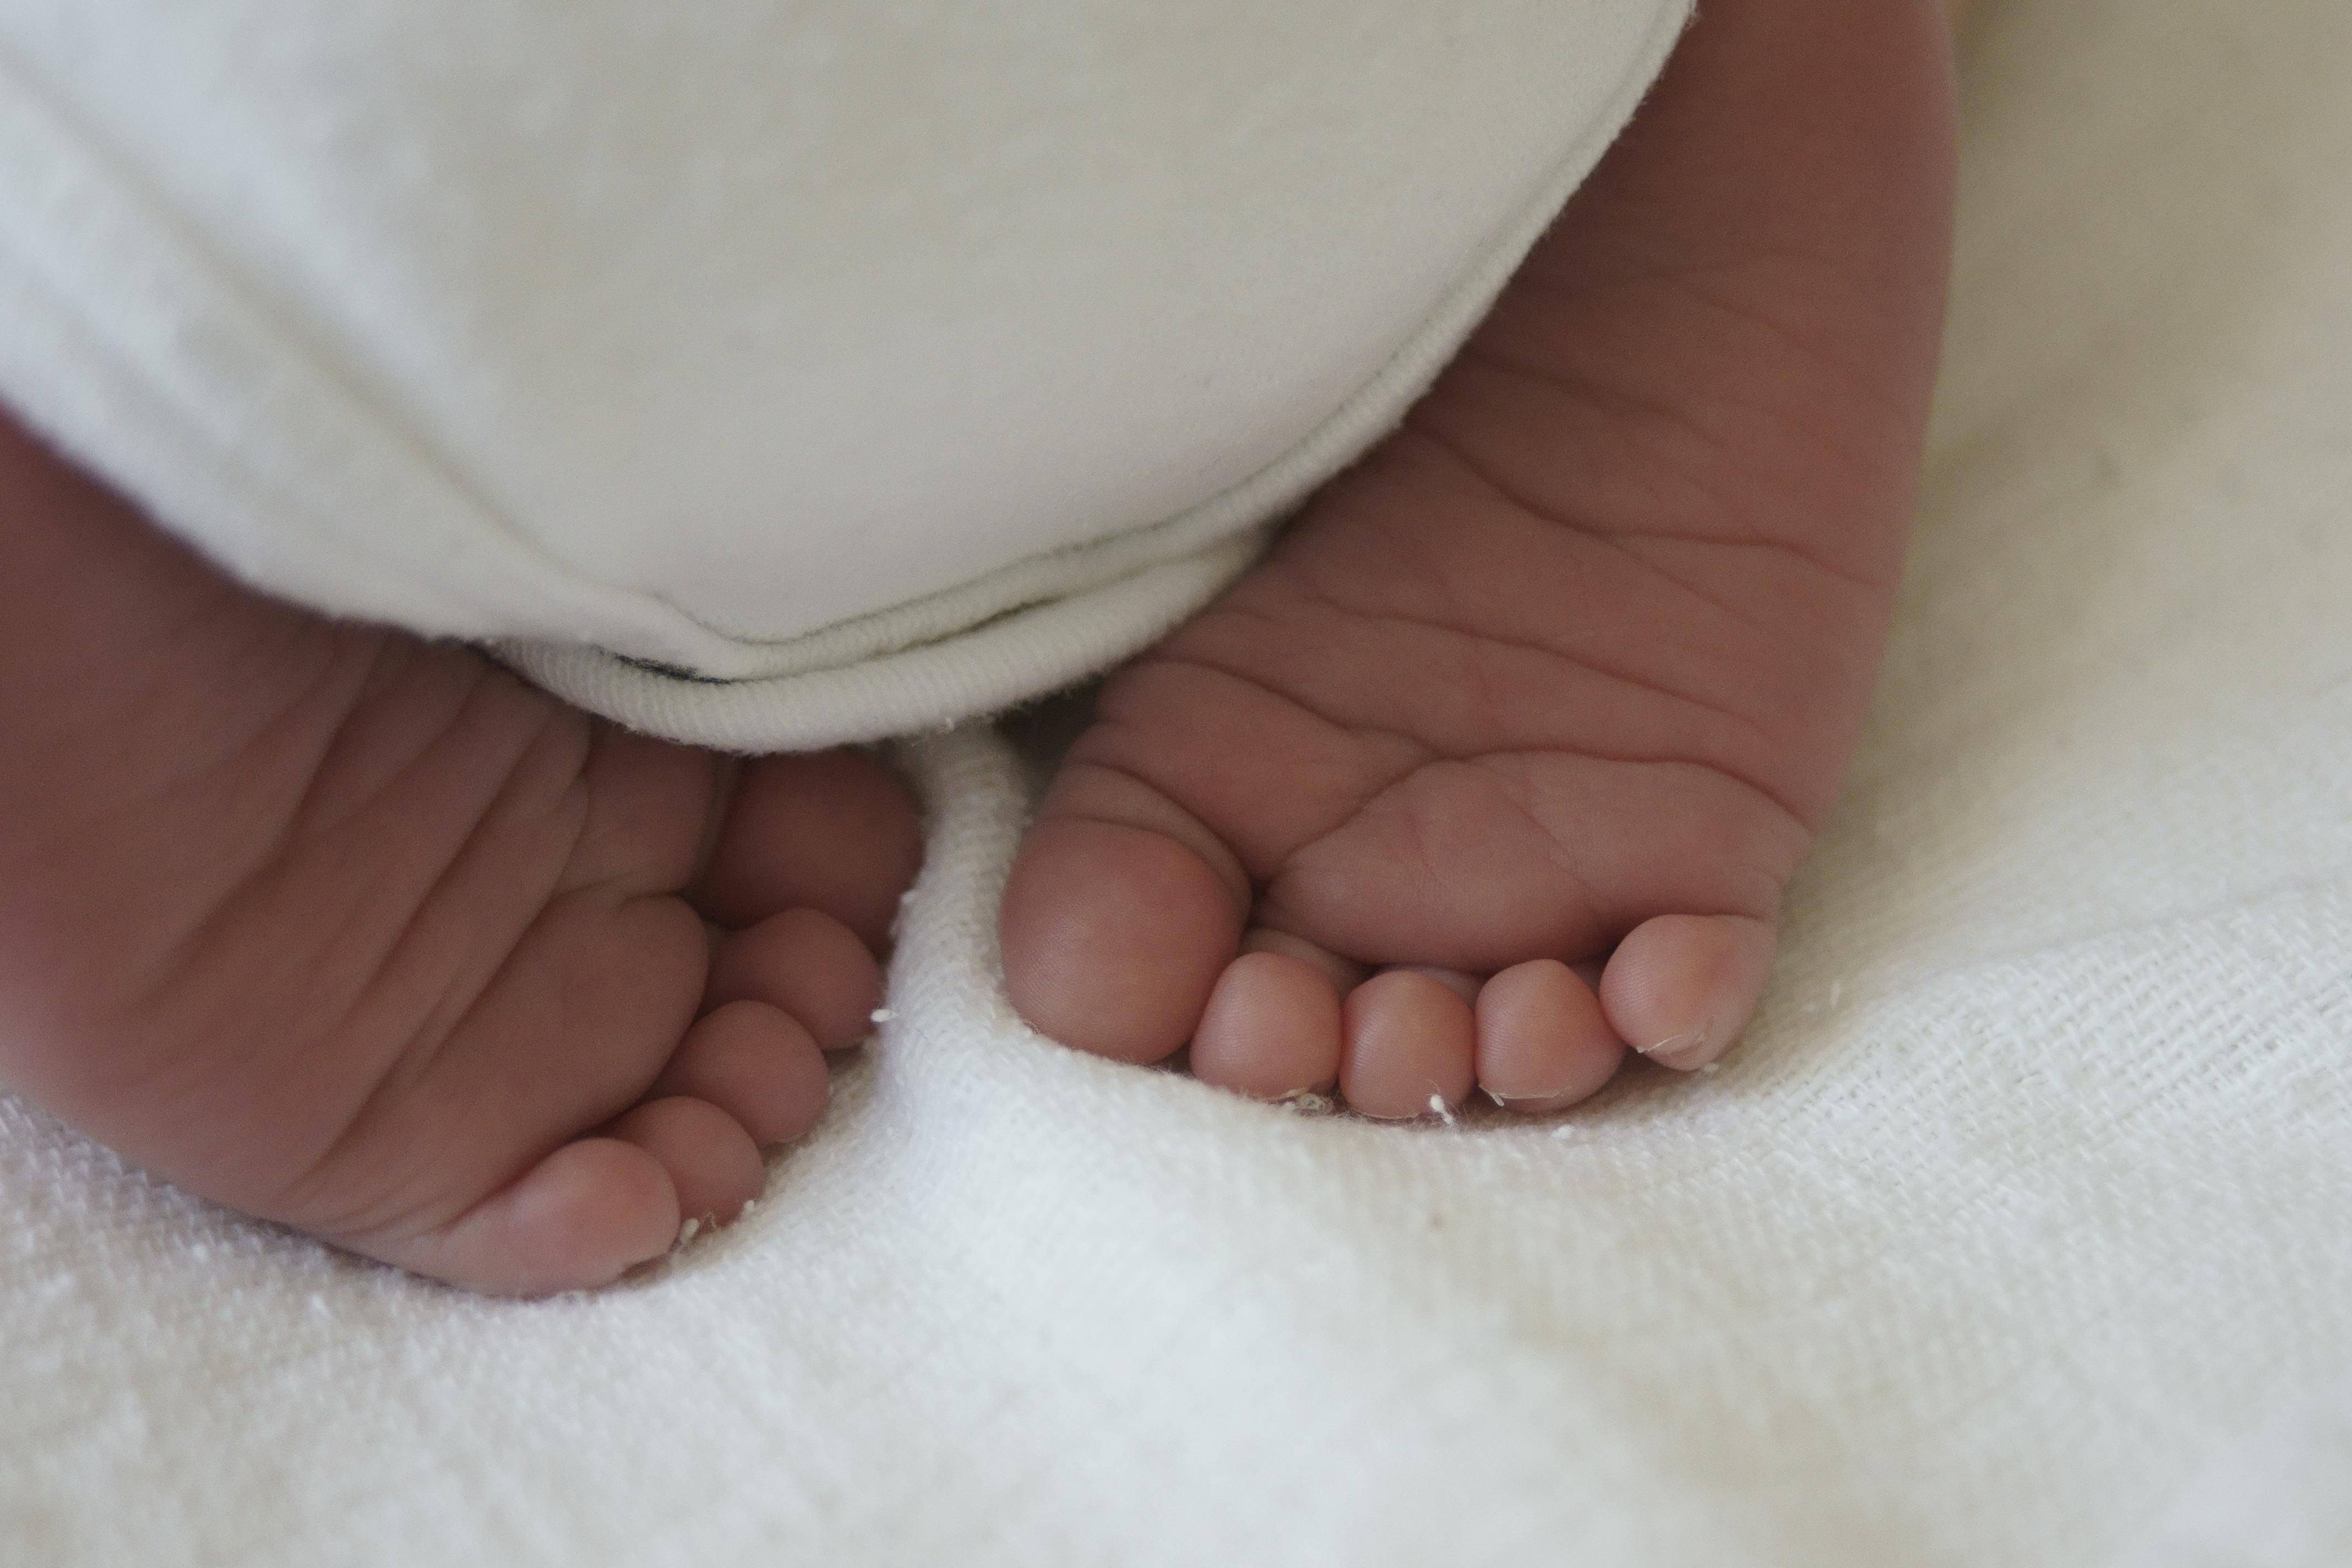
hand, feet, cute, leg, finger, foot, child, human, arm, nail, baby, life, mouth, human body, infant, newborn, skin, organ, toe, sense